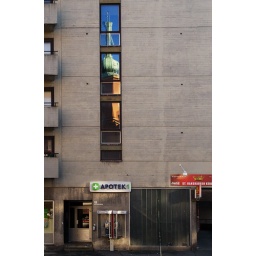
The reflection of Markus church in the stairwellwindows of the building that houses Apotek 1